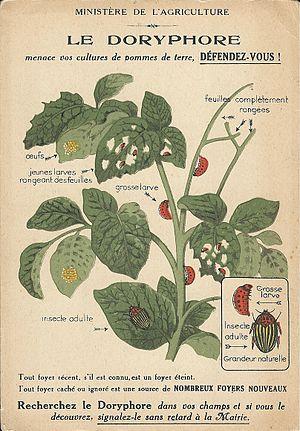
Le Doryphore, ou Doryphore de la pomme de terre, est une espèce d'insectes de l'ordre des coléoptères et de la famille des chrysomélidés aux élytres jaunes rayés de noir. Ce phytophage, spécialisé dans les plantes de la famille des Solanaceae, est un ravageur important, tant à l'état adulte qu'à l'état larvaire, des cultures de pommes de terre qu'il peut anéantir en cas de défoliation totale. Il peut aussi s'attaquer à d'autres Solanacées cultivées comme la tomate et l'aubergine. S'il reste un problème sérieux dans certaines régions, il est moins redouté de nos jours en Europe occidentale et notamment en France.